Sesame Workshop

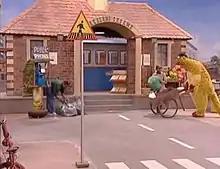
Television set, showing a large brick building on a city street; to the right, a large puppet is pushing a wheelbarrow and to the left, a man, next to a phone booth, is bending over several mail bags. Closer to the front of the image is a signpost, with a triangle that has a black figure and a yellow background, on top.

The earliest international versions were what CTW vice-president Charlotte Cole and her colleagues termed "fairly simple", consisting of dubbed versions of the series with local language voice-overs and instructional cutaways. Dubbed versions of the series continued to be produced if the country's needs and resources warranted it. Eventually, a variant of the CTW model was used to create and produce independently produced preschool television series in other countries. By 2006, there were twenty co-productions. In 2001, there were more than 120 million viewers of all international versions of "Sesame Street", and by the show's 50th anniversary in 2019, 190 million children viewed over 160 versions of "Sesame Street" in 70 languages. In 2005, Doreen Carvajal of "The New York Times" reported that income from the co-productions and international licensing accounted for $96 million. As Cole and her colleagues reported in 2000, "Children's Television Workshop (CTW) can be regarded as the single largest informal educator of young children in the world".